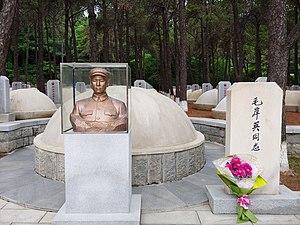
Sépulture de Mao Anying en Corée du Nord
Mao Anying, né le 24 octobre 1922 à Changsha et mort le 25 novembre 1950 dans l’arrondissement de Tongchang, est le fils aîné de Mao Zedong et de Yang Kaihui.